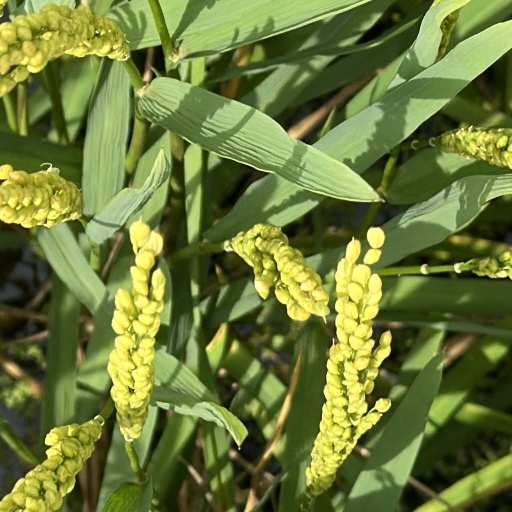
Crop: rice